The Urantia Book

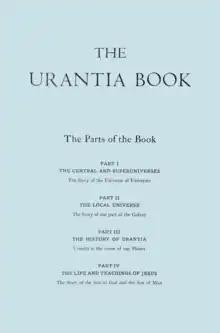
First edition

The Urantia Book (sometimes called The Urantia Papers or The Fifth Epochal Revelation) is a spiritual, philosophical, and religious book that originated in Chicago, Illinois, United States sometime between 1924 and 1955.